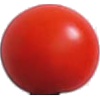
Label: Tomato Cherry Red 1